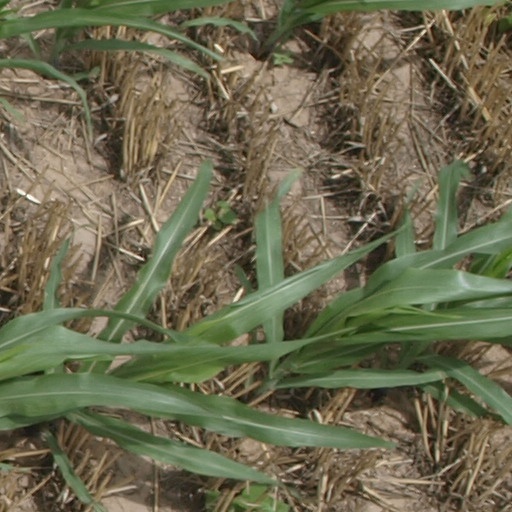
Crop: maize; corn